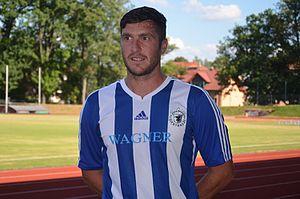
Pavel Fořt est un footballeur tchèque, né le 26 juin 1983 à Pilsen en Tchéquie.